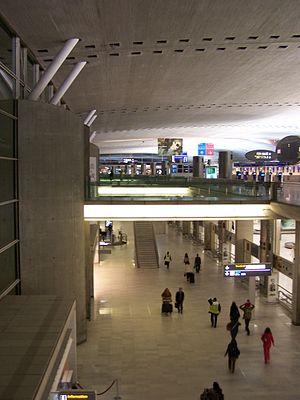
Terminal 2F vue interieur
L'aéroport de Paris-Charles-de-Gaulle, communément appelé « aéroport de Roissy-Charles-de-Gaulle » ou « aéroport de Roissy », est un aéroport international situé à Roissy-en-France, 23 km au nord-est de Paris. Il est le premier aéroport en France par son importance, la deuxième plus importante plate-forme de correspondance aéroportuaire d'Europe et le dixième aéroport mondial en 2018 pour le trafic passagers avec 72,2 millions de passagers.